Hupmobile

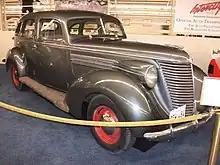
1938 Model E

Despite technical innovations, squabbles among stockholders and an attempted hostile takeover in 1935 took their toll on the company. By 1936 the company was forced to sell some of its plants and assets and in 1937 Hupmobile suspended manufacturing.